Vimy

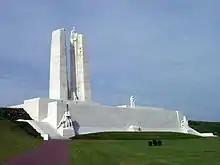
Canadian National Vimy Memorial designed by Walter Seymour Allward

Set on the highest point of Vimy Ridge, the Canadian National Vimy Memorial is the largest of Canada's war monuments. In 1922, use of the land for the battlefield park which contains the memorial was granted, in perpetuity, by the French nation to the people of Canada in recognition of Canada's war efforts. of the former Vimy Ridge battlefield is preserved as part of the memorial park which surrounds the monument. The grounds of the site are still honeycombed with wartime tunnels, trenches and craters, closed off for public safety.